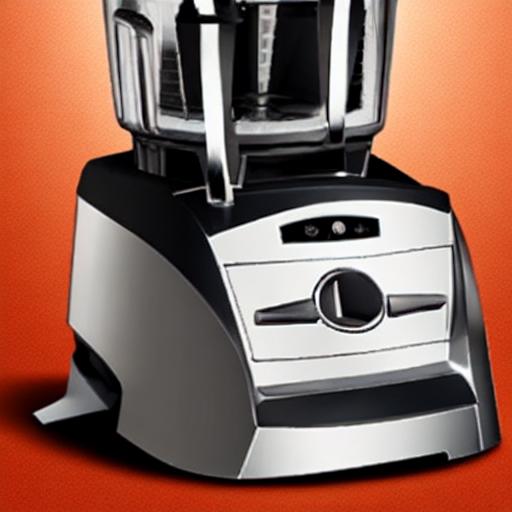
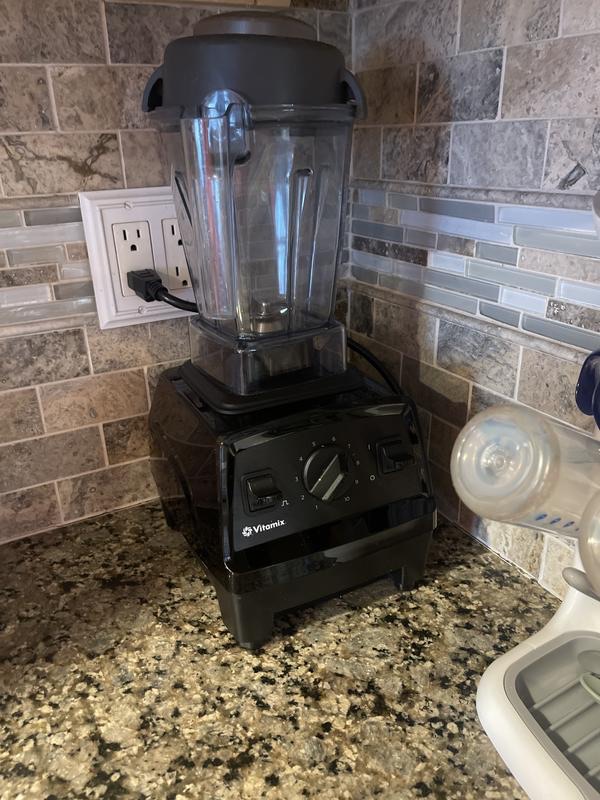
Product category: items_blender
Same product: no